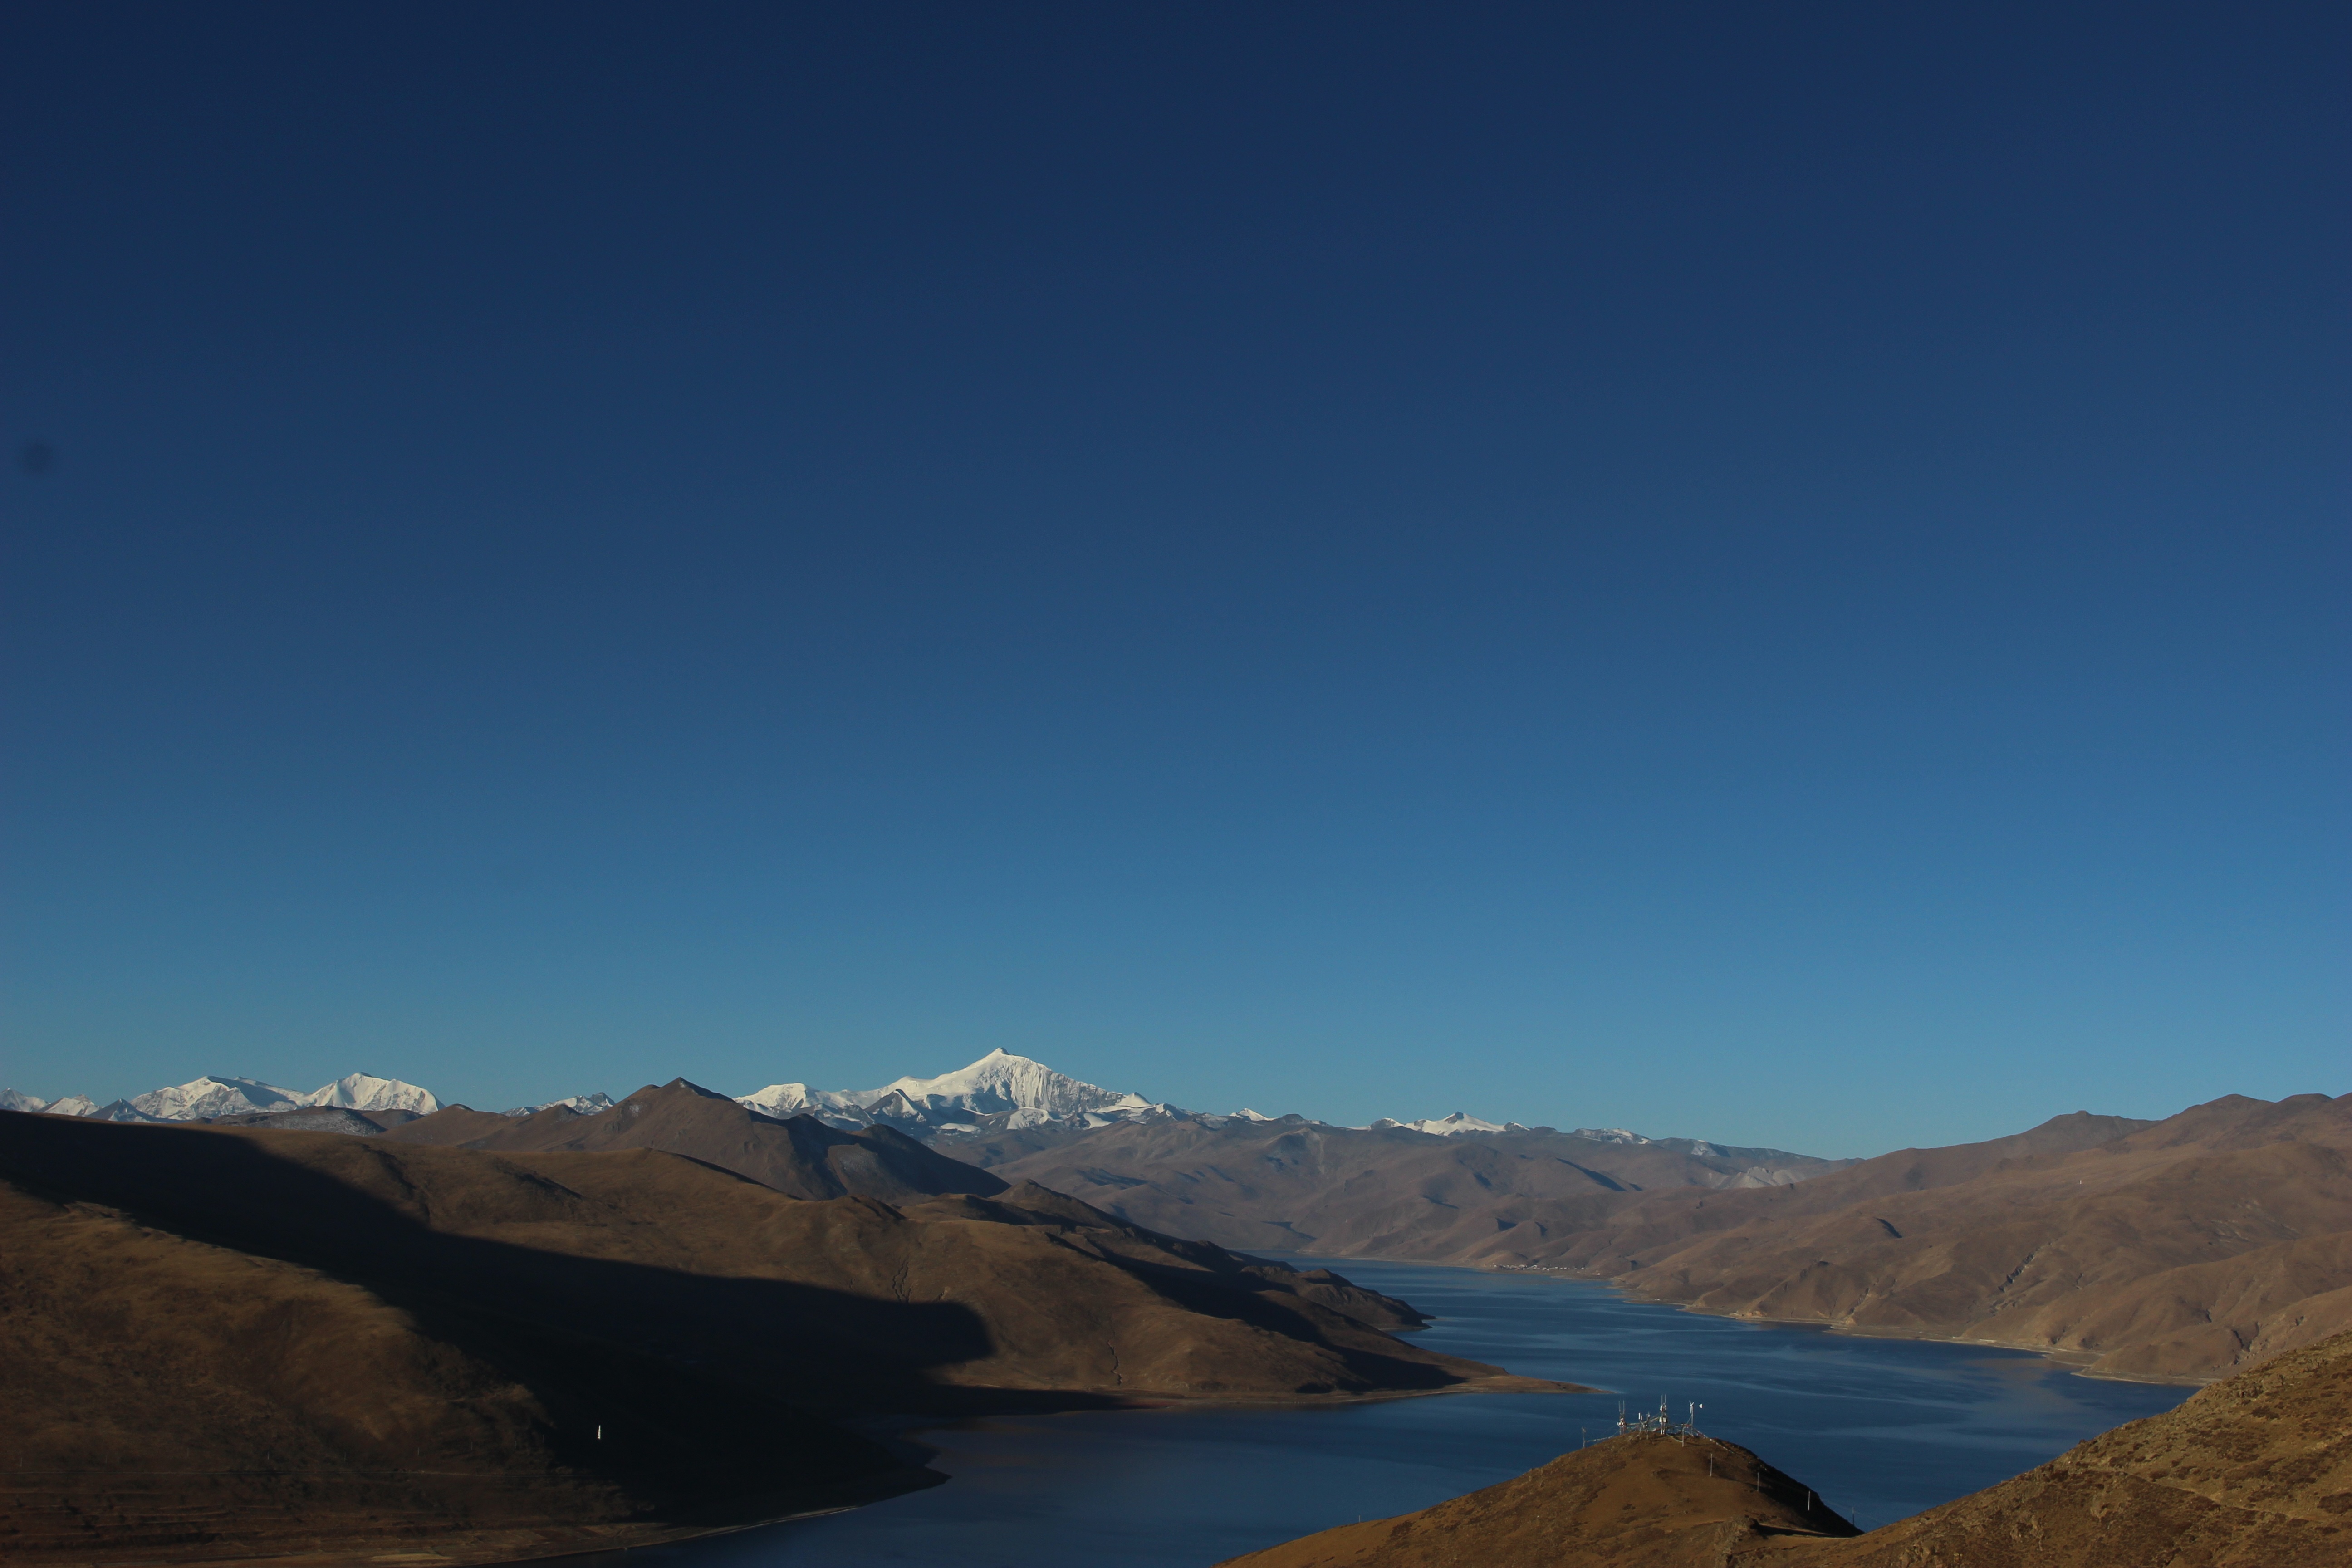
landscape, sea, horizon, wilderness, mountain, sky, hill, lake, valley, mountain range, reservoir, tibet, plateau, fell, loch, lhasa, landform, yanghu, geographical feature, mountainous landforms